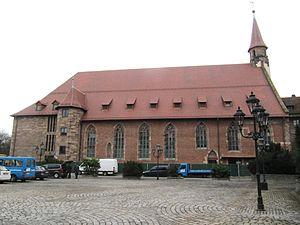
Le Heilig-Geist-Spital à Nuremberg était la plus grande installation urbaine pour le soin des malades et des personnes âgées dans la ville impériale. L'hôpital a été en partie construit sur le lit de la rivière Pegnitz. Il a été offert par Konrad Groß, le citoyen le plus riche de Nuremberg à l'époque.